William Cross (rugby union)

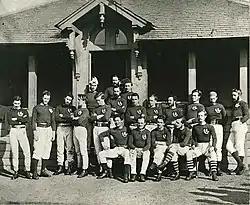
Scotland's First National Rugby Team, 1871, for the 1st international, v England in Edinburgh, Scotland won by 1 goal & 1 try to 1 try

Cross represented Scotland in 1871 in the first international match. Of the Scottish score, one of the English players wrote: "after a maul, just outside the English goal-line the umpires ordered the ball to be put down in the scrummage five yards outside the line. It was taken was out accordingly, but, instead of putting it down, the Scottish forwards drove the entire scrummage into goal and Angus Buchanan grounded the ball and claimed a try. This, though illegal according to English laws, was allowed by the umpires and the goal was kicked by Cross."